Times Square Theater

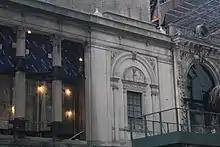
Eastern end of the facade (2021)

The theater remained dark for the 1933–1934 season, even though the play "Ragged Army" had been planned to open there in February 1934. The theater's owner Burgwyn Realty Corp. leased the theater to the Brandt family for use as a cinema in May 1934. The Brandts planned to operate the theater under a grindhouse format, with films running continuously. This was part of a decline in the Broadway theater industry in the mid-20th century; from 1931 to 1950, the number of legitimate theaters decreased from 68 to 30. The lease originally ran for five years. The following year, Burgwyn lost the theater in a foreclosure proceeding. The Times Square and Apollo theaters were auctioned off; Timap Inc. acquired them in June 1935 for $110,000 and assumed responsibility for the existing $800,000 mortgage. The proscenium arch was infilled in 1939 when the former stage house was converted to a haberdashery, since the theater no longer needed these facilities after its conversion into a cinema.